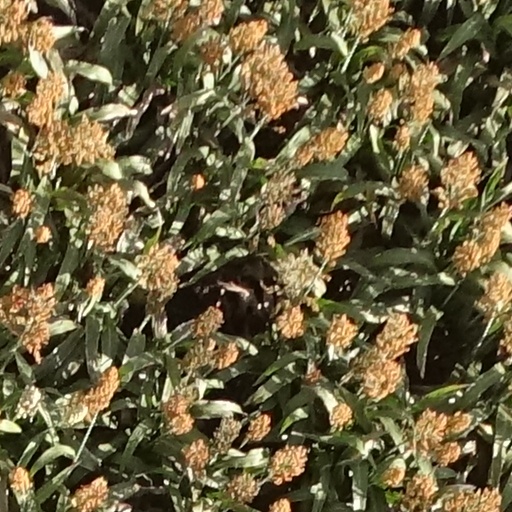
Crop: sorghum